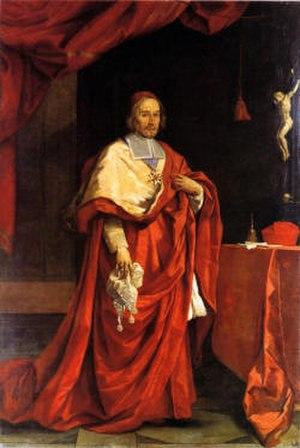
François Pallu, est un ecclésiastique français, il est l'un des fondateurs des Missions étrangères de Paris, et il a été nommé évêque de Chine et fut missionnaire en Asie.